National Philatelic Collection (United States)

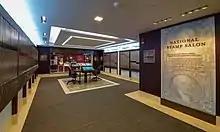
A portion of the National Philatelic Collection is on public display in the National Stamp Salon.

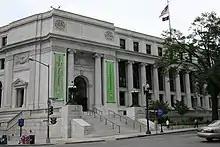
The National Philatelic Collection is housed at the National Postal Museum ("pictured").

Established in 1886, the first piece in the National Philatelic Collection was a sheet of Confederate States stamps. The collection was subsequently expanded through the transfer of stamps from the United States Post Office Department and United States Postal Service, gifts from foreign governments, bequests from private stamp collectors, and the direct purchase of rare stamps. The National Philatelic Collection contains nearly